Breckenridge Ski Resort

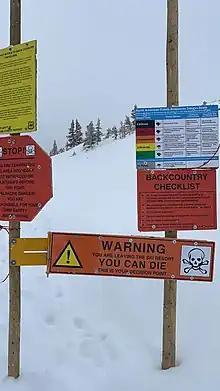
Backcountry skiing entrance sign

For the 2021-2022 season, Leitner-Poma constructed a high speed quad servicing trails on the north side of Peak 7. The Freedom SuperChair supplemented the Independence SuperChair, while also creating a route bypassing the Peak 7 base area for skier traffic heading south from Peak 6 to Peak 8.